Barton St David

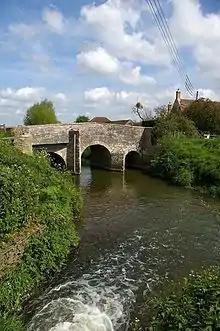
Tootal Bridge over the River Brue

Barton St David or commonly referred to as Barton is a village and civil parish on the River Brue adjacent to Keinton Mandeville at the foot of Combe Hill in Somerset, England. It is situated south-east of Glastonbury and north-east of Somerton. The village has a population of 609.